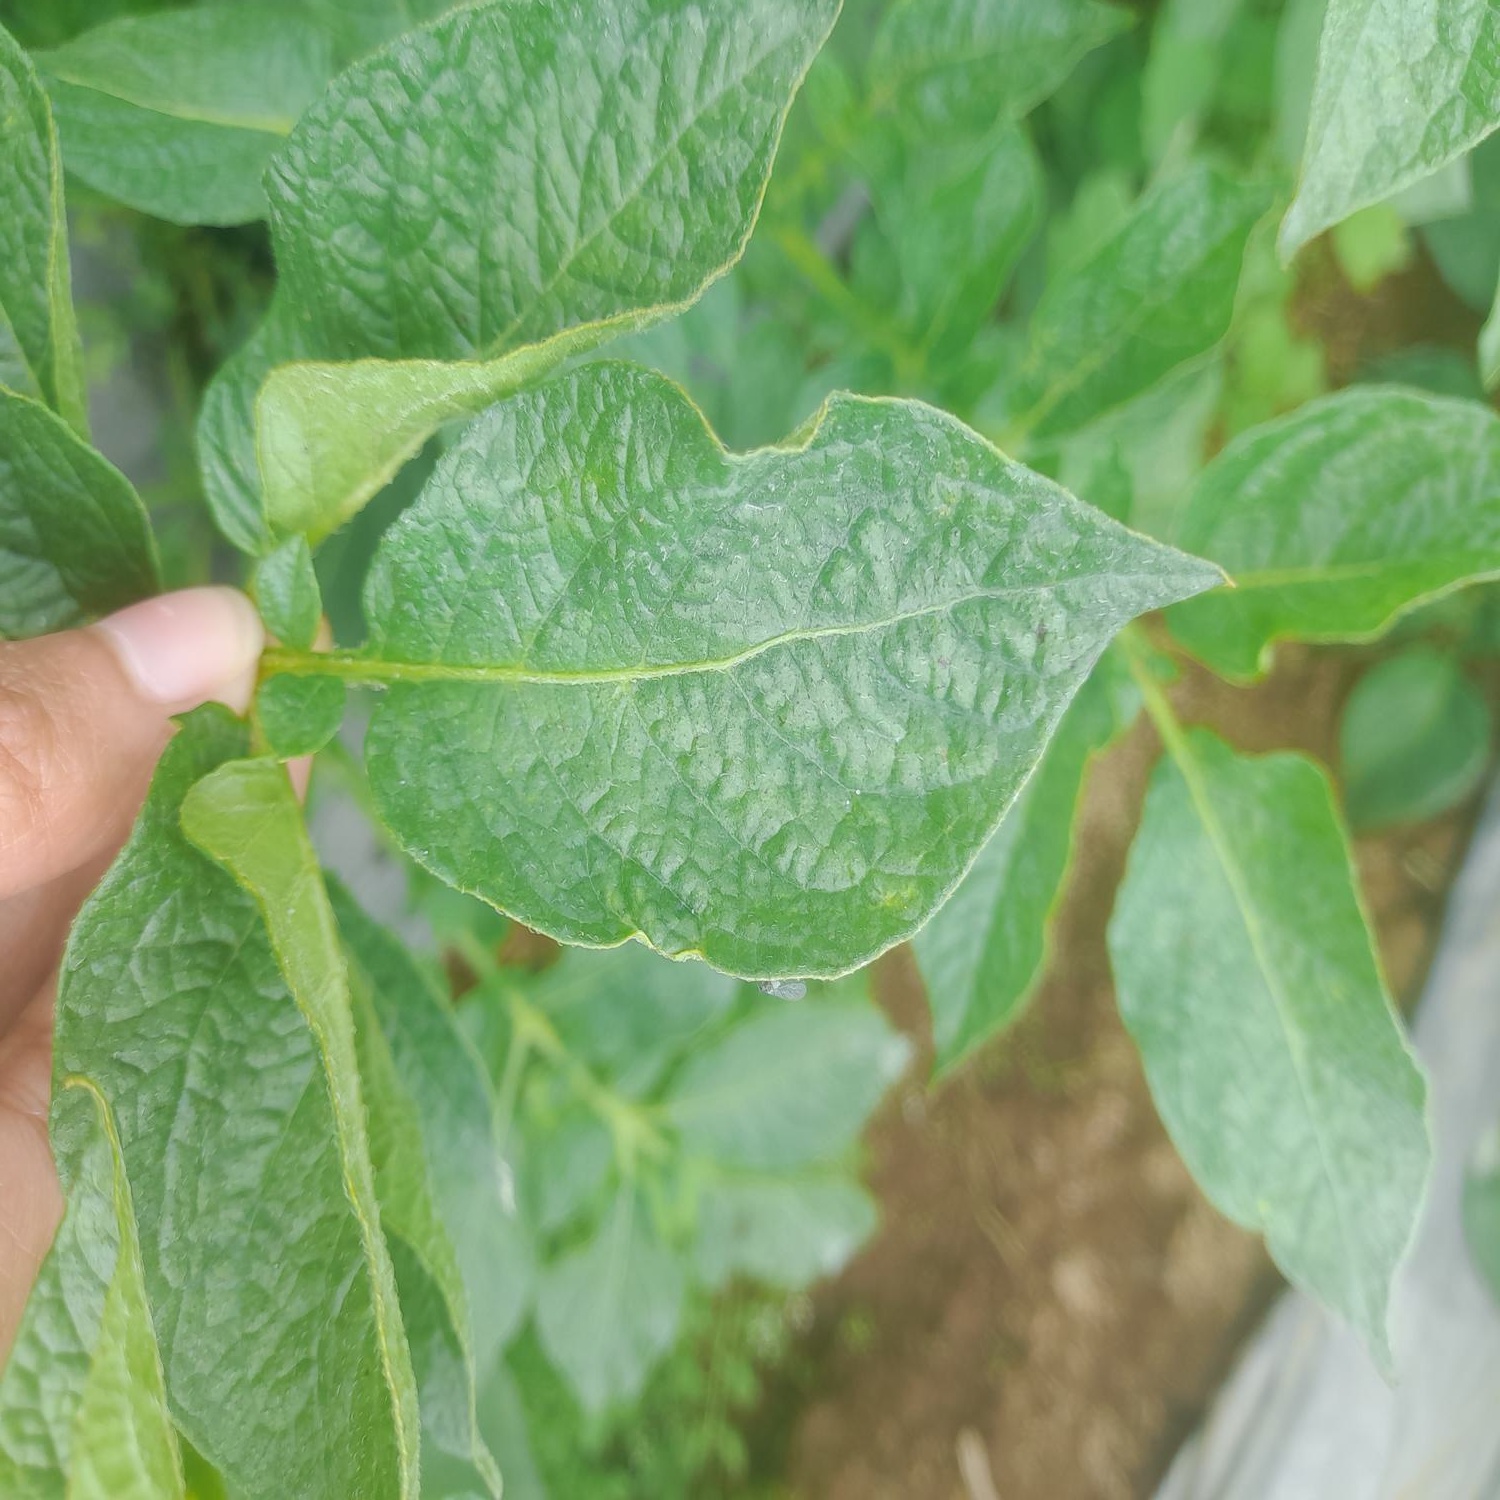
Etiqueta: Virus